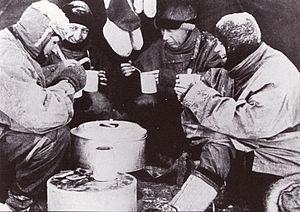
L’expédition Terra Nova, officiellement la British Antarctic Expedition 1910, est la troisième expédition britannique en Antarctique au XXᵉ siècle, et une des plus marquantes de l'âge héroïque de l'exploration en Antarctique. Menée entre 1910 et 1913 par Robert Falcon Scott aux fins de recherches scientifiques et d'explorations géographiques, et surtout d'offrir le pôle à la couronne d'Angleterre, elle se termine tragiquement.